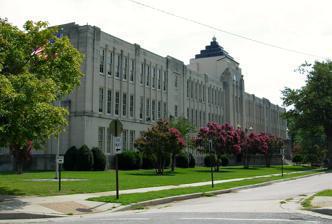
Building: Thomas Jefferson High School (Richmond, Virginia)
Country: United States of America
Year built: 1929
United States historic place Thomas Jefferson High School U.S. National Register of Historic Places Virginia Landmarks Register Show map of Virginia Show map of the United States Location 4100 W. Grace St., Richmond, Virginia Coordinates 37°34′17″N 77°29′11″W / 37.5715°N 77.4863°W / 37.5715; -77.4863 Area 12 acres (4.9 ha) Built 1929 Architect Charles M. Robinson Architectural style Art Deco MPS Public Schools of Richmond MPS NRHP reference No. 93001441 VLR No. 127-0431 Significant dates Added to NRHP December 23, 1993 Designated VLR October 20, 1993 Thomas Jefferson High School is a historic high school in Richmond, Virginia . It is part of the Richmond Public Schools . The Art Deco building, constructed in 1929 and opened in 1930, has been listed on the U.S. National Register of Historic Places .  It was designed by architect Charles M. Robinson . In his book, The Virginia Landmarks Register , Calder Loth refers to the school as Robinson's "masterpiece" and notes that the structure is "a celebration of education, a building redolent of civic pride." References